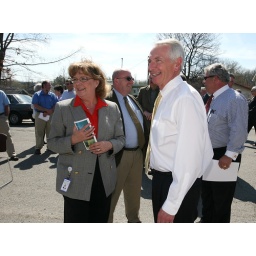
Unveiling of highway sign that publicizes the childhood home of author Robert Penn Warren in Guthrie.